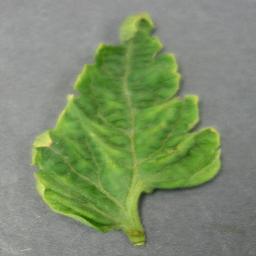
Label: Tomato___Tomato_Yellow_Leaf_Curl_Virus